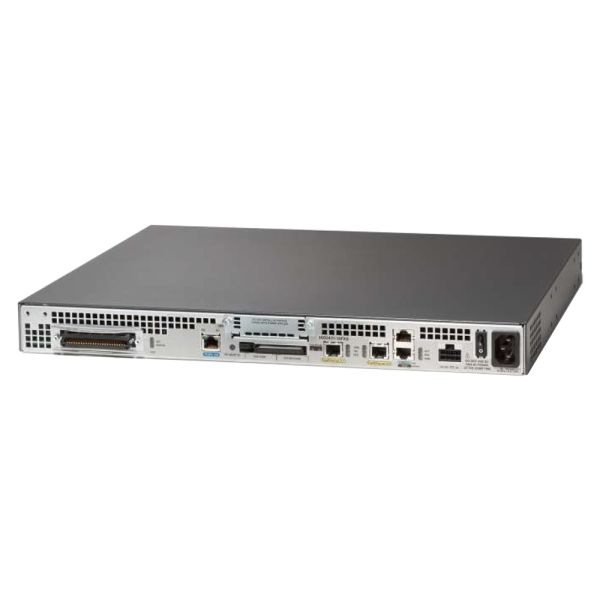
IAD2431-16FXS-RF - Cisco 2431-16FXS Integrated Access Device
IAD2431-16FXS-RF 12.00 LBS Cisco Refurbished Top reasons to buy IAD2431-16FXS-RFCisco from us 100% Low Price Guarantee We provide high-quality products at low wholesale prices. What is the lowest price of the Cisco IAD2431-16FXS-RF? Discover the lowest IAD2431-16FXS-RF price. The best online deal you'll find! Click here to get a quote.
Brand: Cisco
Category: Electronics > Networking > Bridges & Routers > VoIP Gateways & Routers